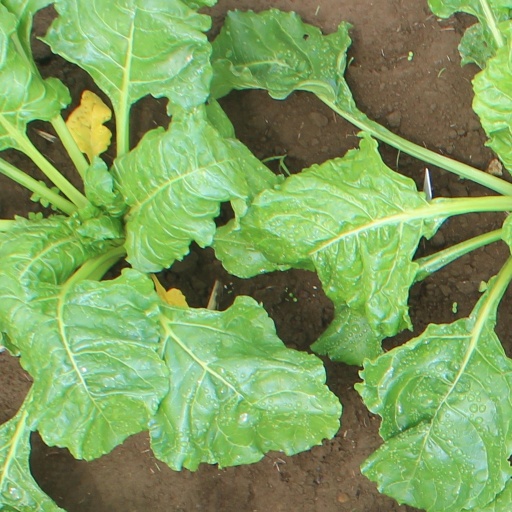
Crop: sugar beet